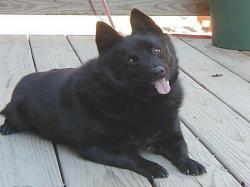
schipperke